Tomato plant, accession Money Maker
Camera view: horizontal (90 deg, fisheye); turntable rotation: 120 degrees
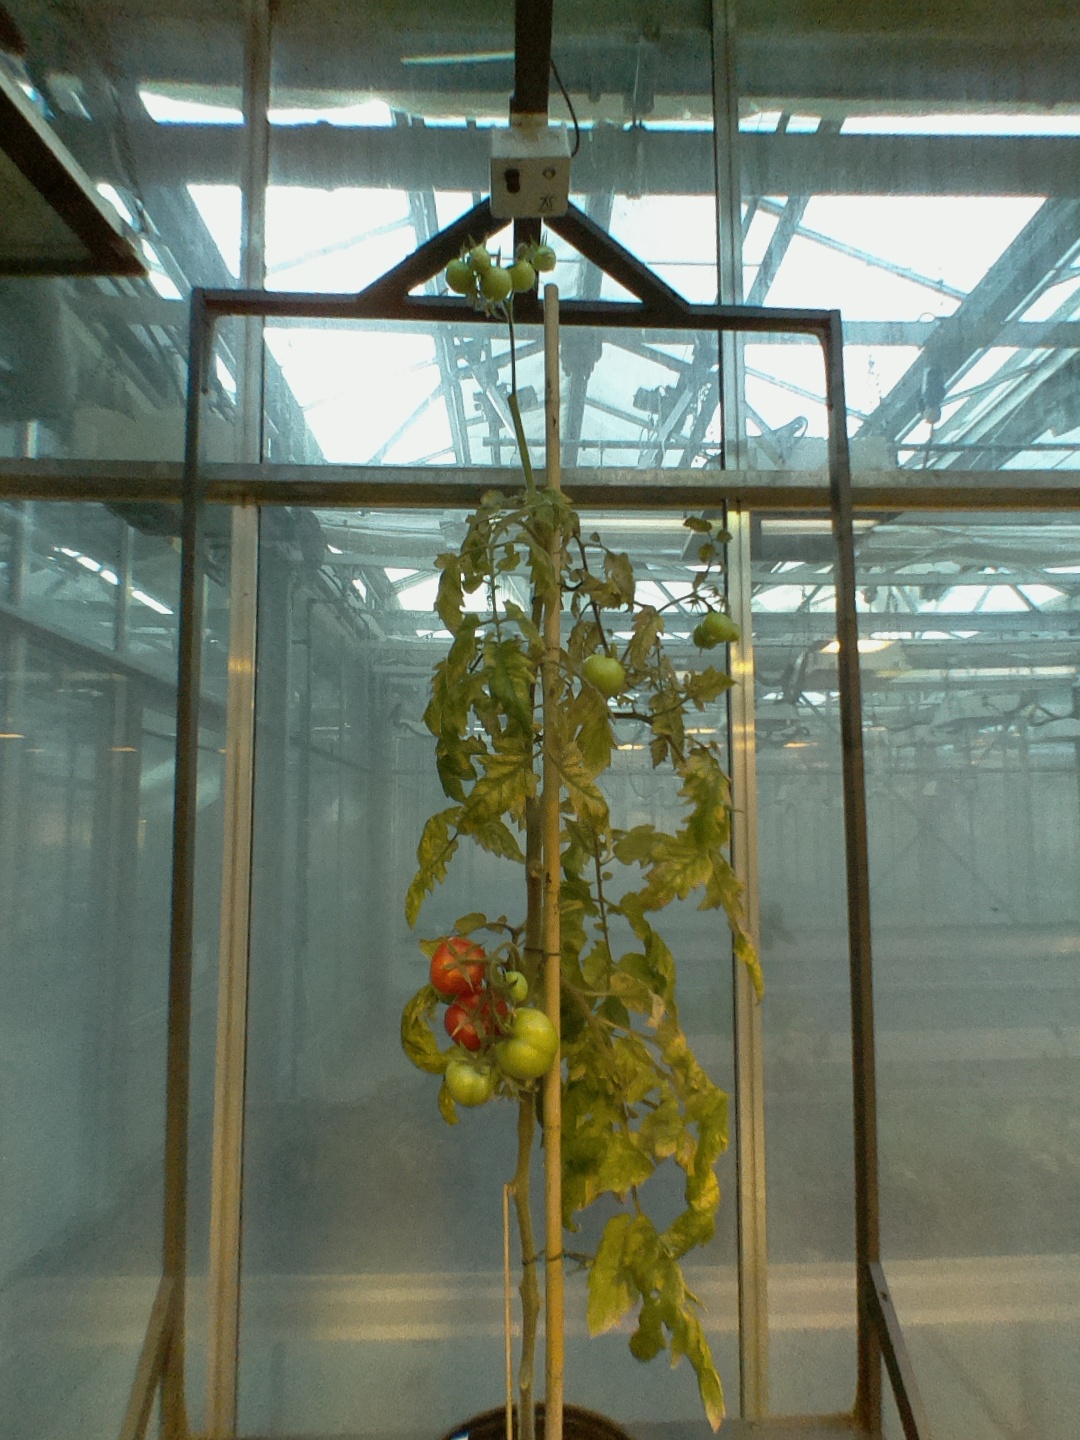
BBCH growth stage 82: 20%-30% of fruits show typical fully ripe color